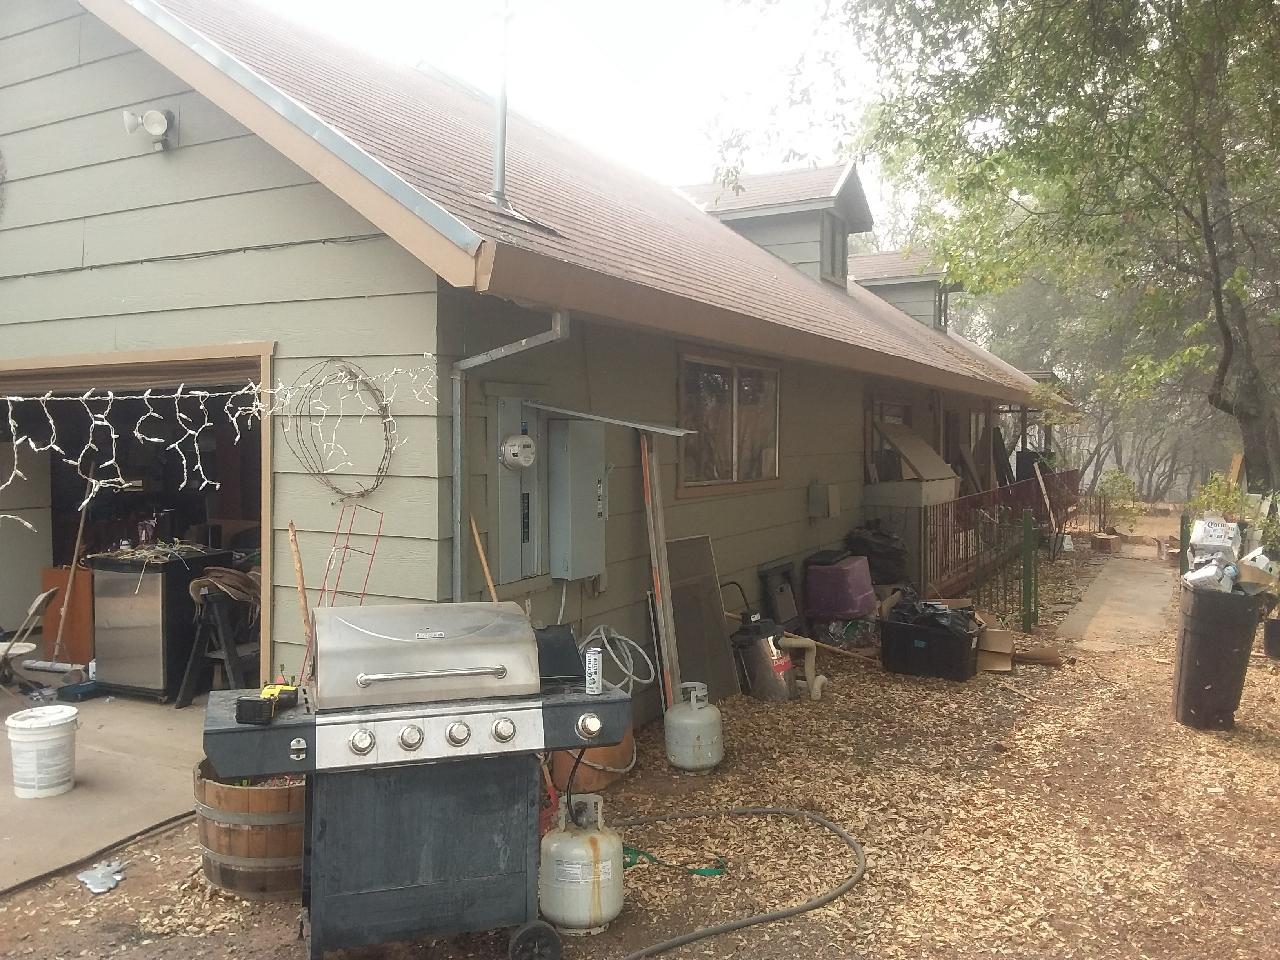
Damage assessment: no_damage